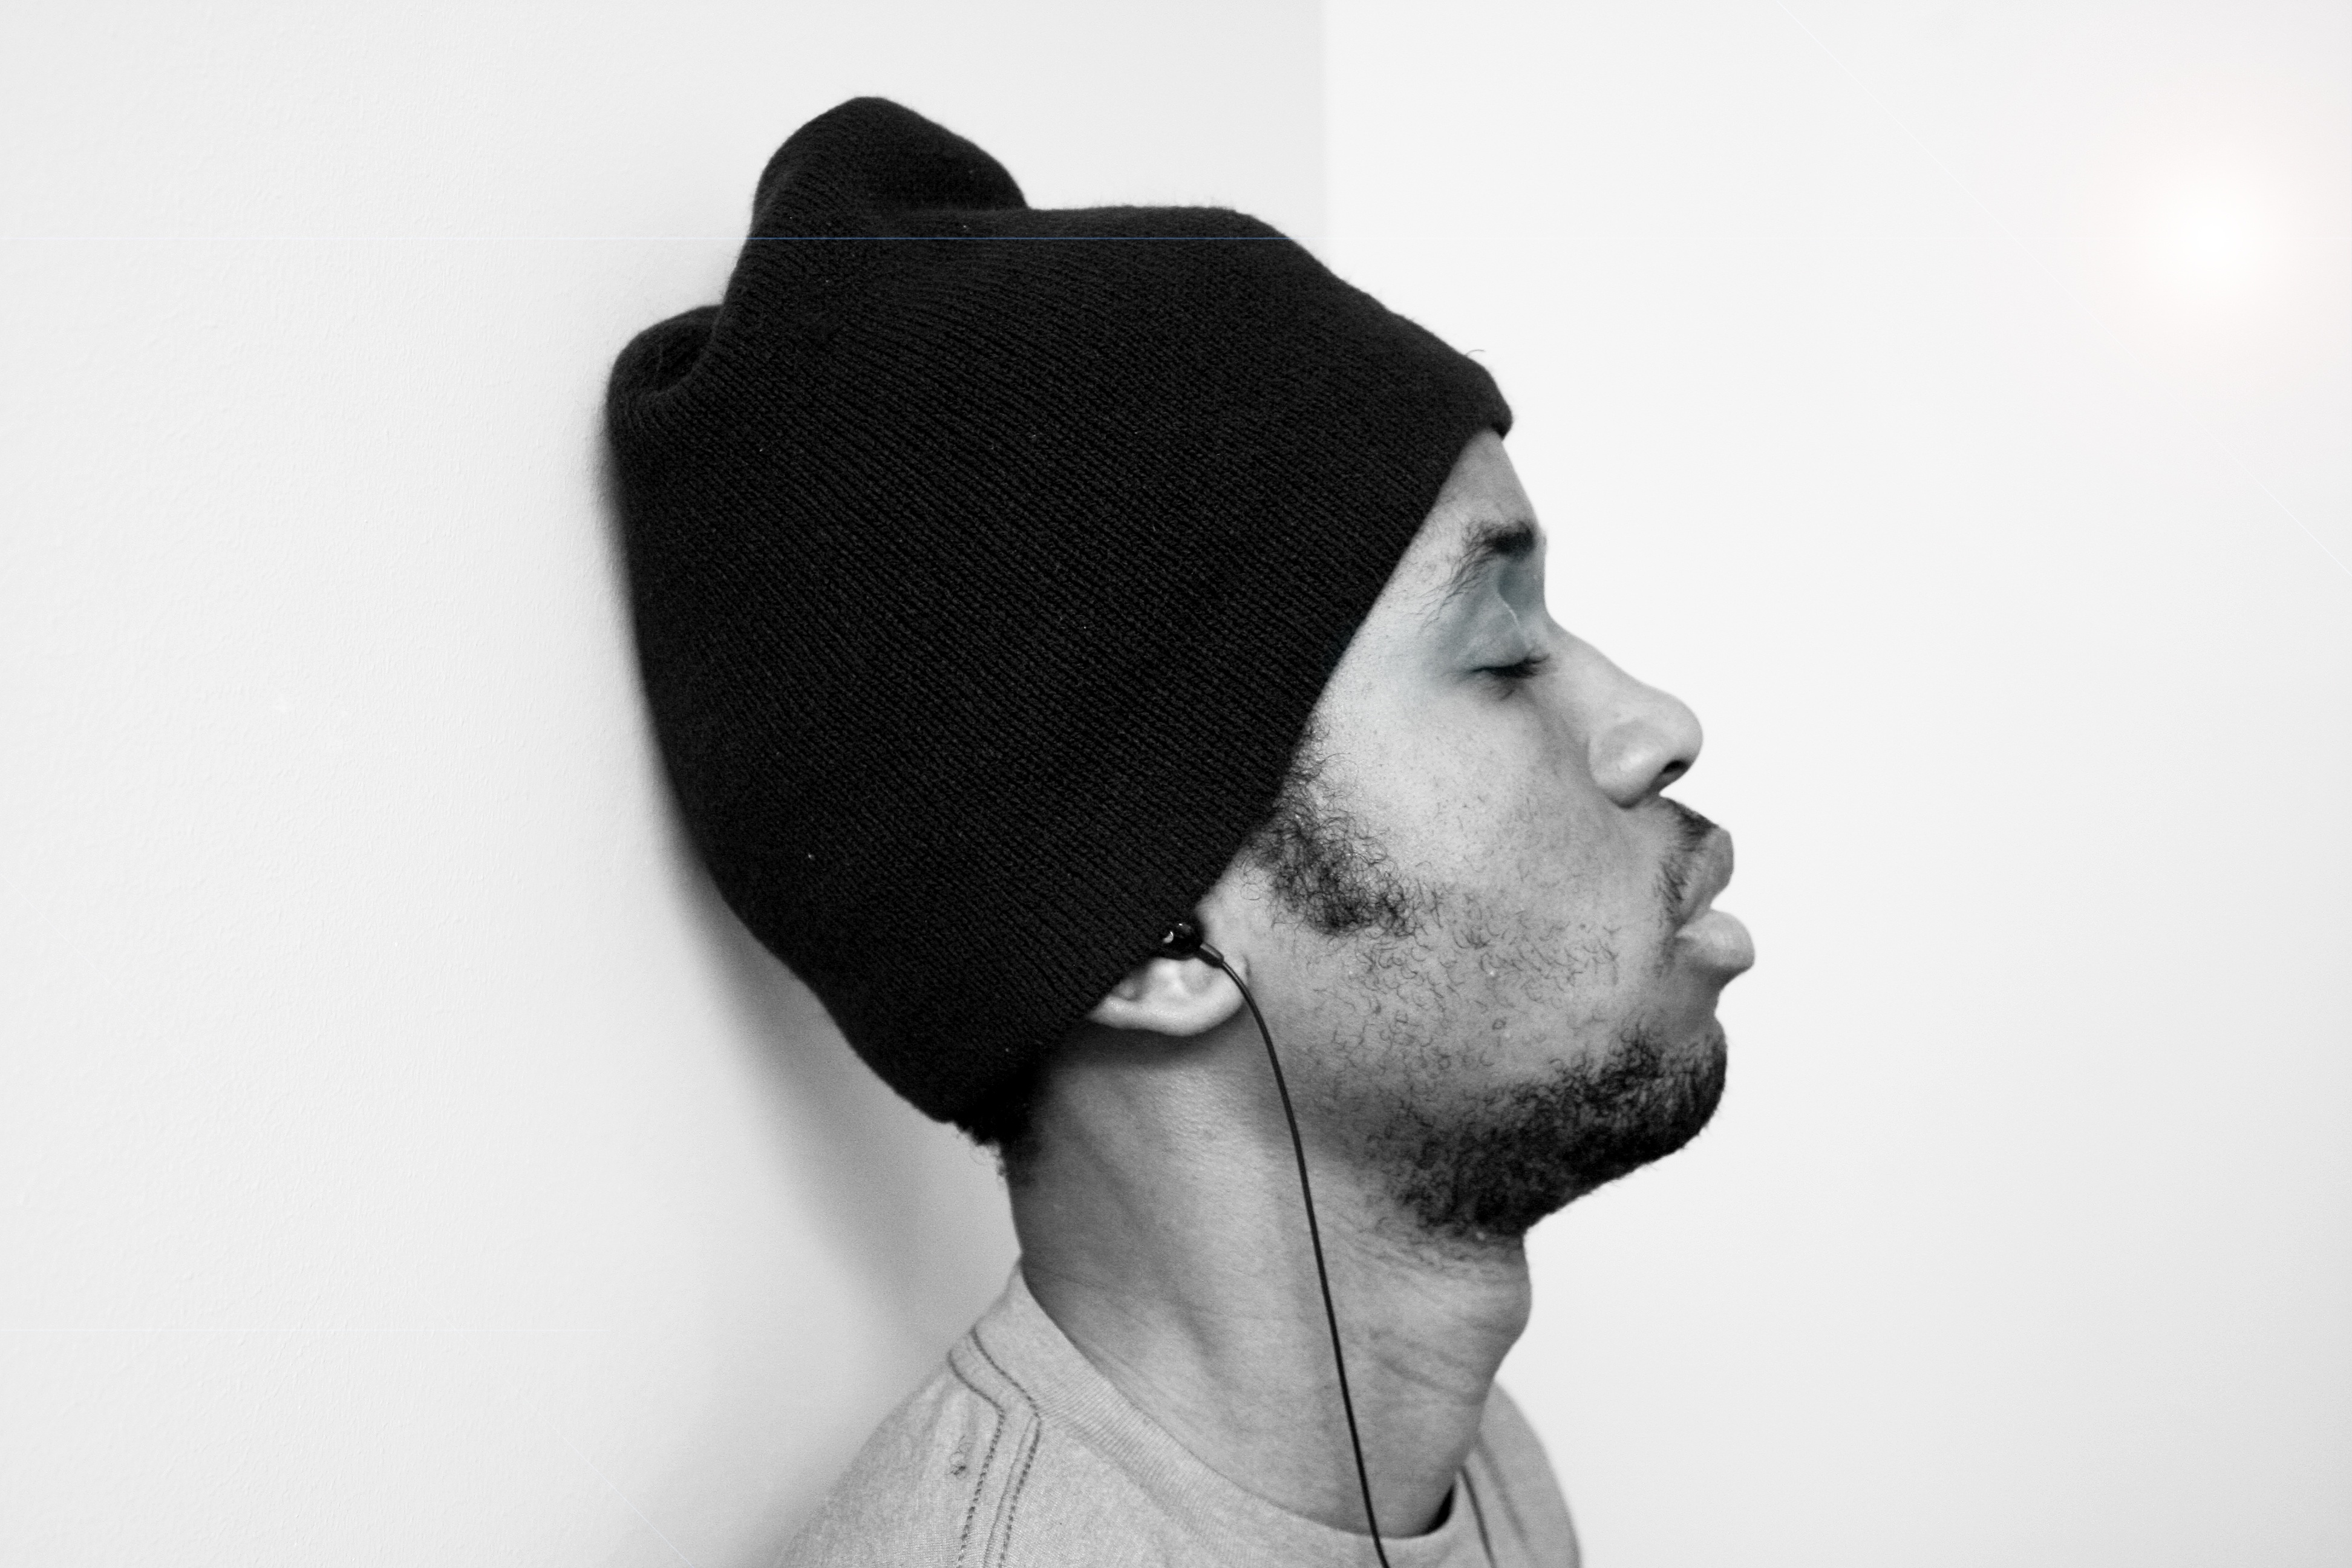
black and white, white, hat, clothing, black, monochrome, headgear, beanie, face, glasses, cap, head, moustache, veil, monochrome photography, facial hair, fashion accessory, knit cap